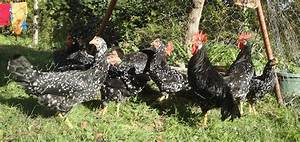
Label: gallina